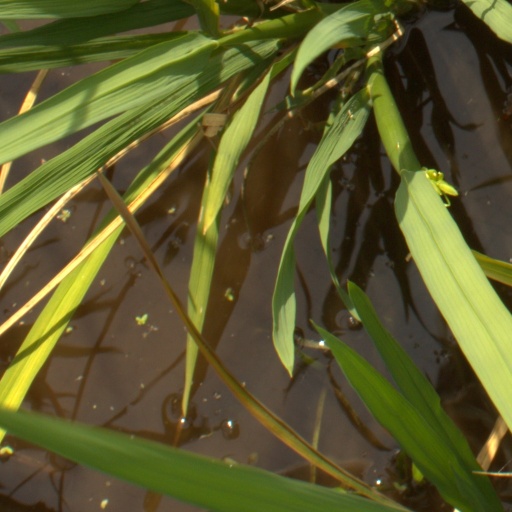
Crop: rice